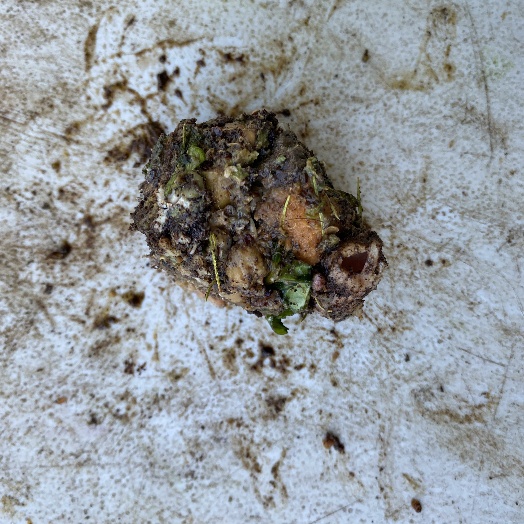
Label: Food Organics